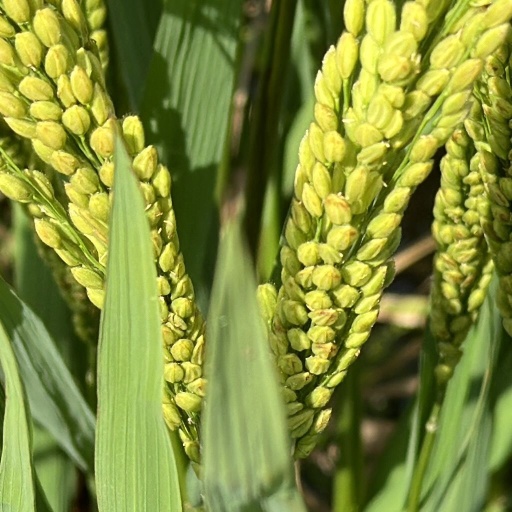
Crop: rice